Cory Edwards

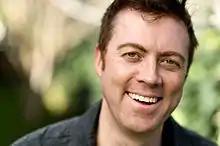

Cory Edwards (born August 21, 1968) is an American film director, screenwriter, and stand-up comedian. He is best known for directing, co-writing, and voice acting in "Hoodwinked" (2005), and for co-writing and voice acting in the 2011 sequel "Hoodwinked Too! Hood vs. Evil". He is the older brother of screenwriter/director Todd Edwards and film producer Katie Hooten.